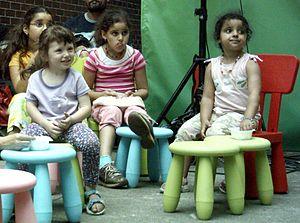
Attention des enfants